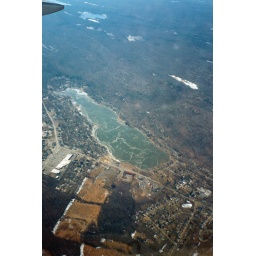
could be Portugal or NJ. Tenuous Link - flying over water